Secrets and Wives

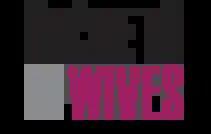

Secrets and Wives is an American reality television series that premiered on June 2, 2015, on Bravo. The series was greenlit by Bravo in July 2014. The docu-series chronicles the life of six women who all grew up on Long Island and follows them as they go through the challenges of marriage and divorce. The women are described as a "tight-knit, ultra-wealthy group of friends and rivals who know everything about each other."